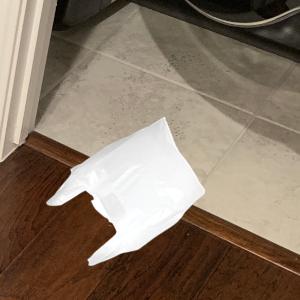
Label: plasticbags